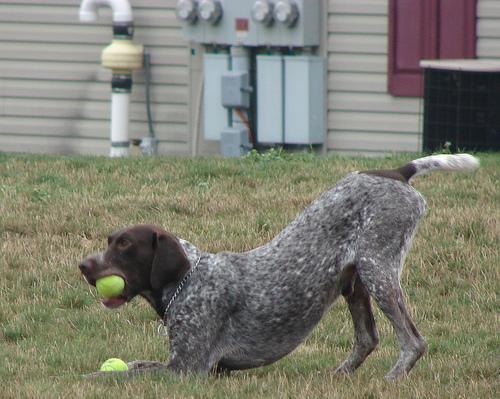
German_short-haired_pointer